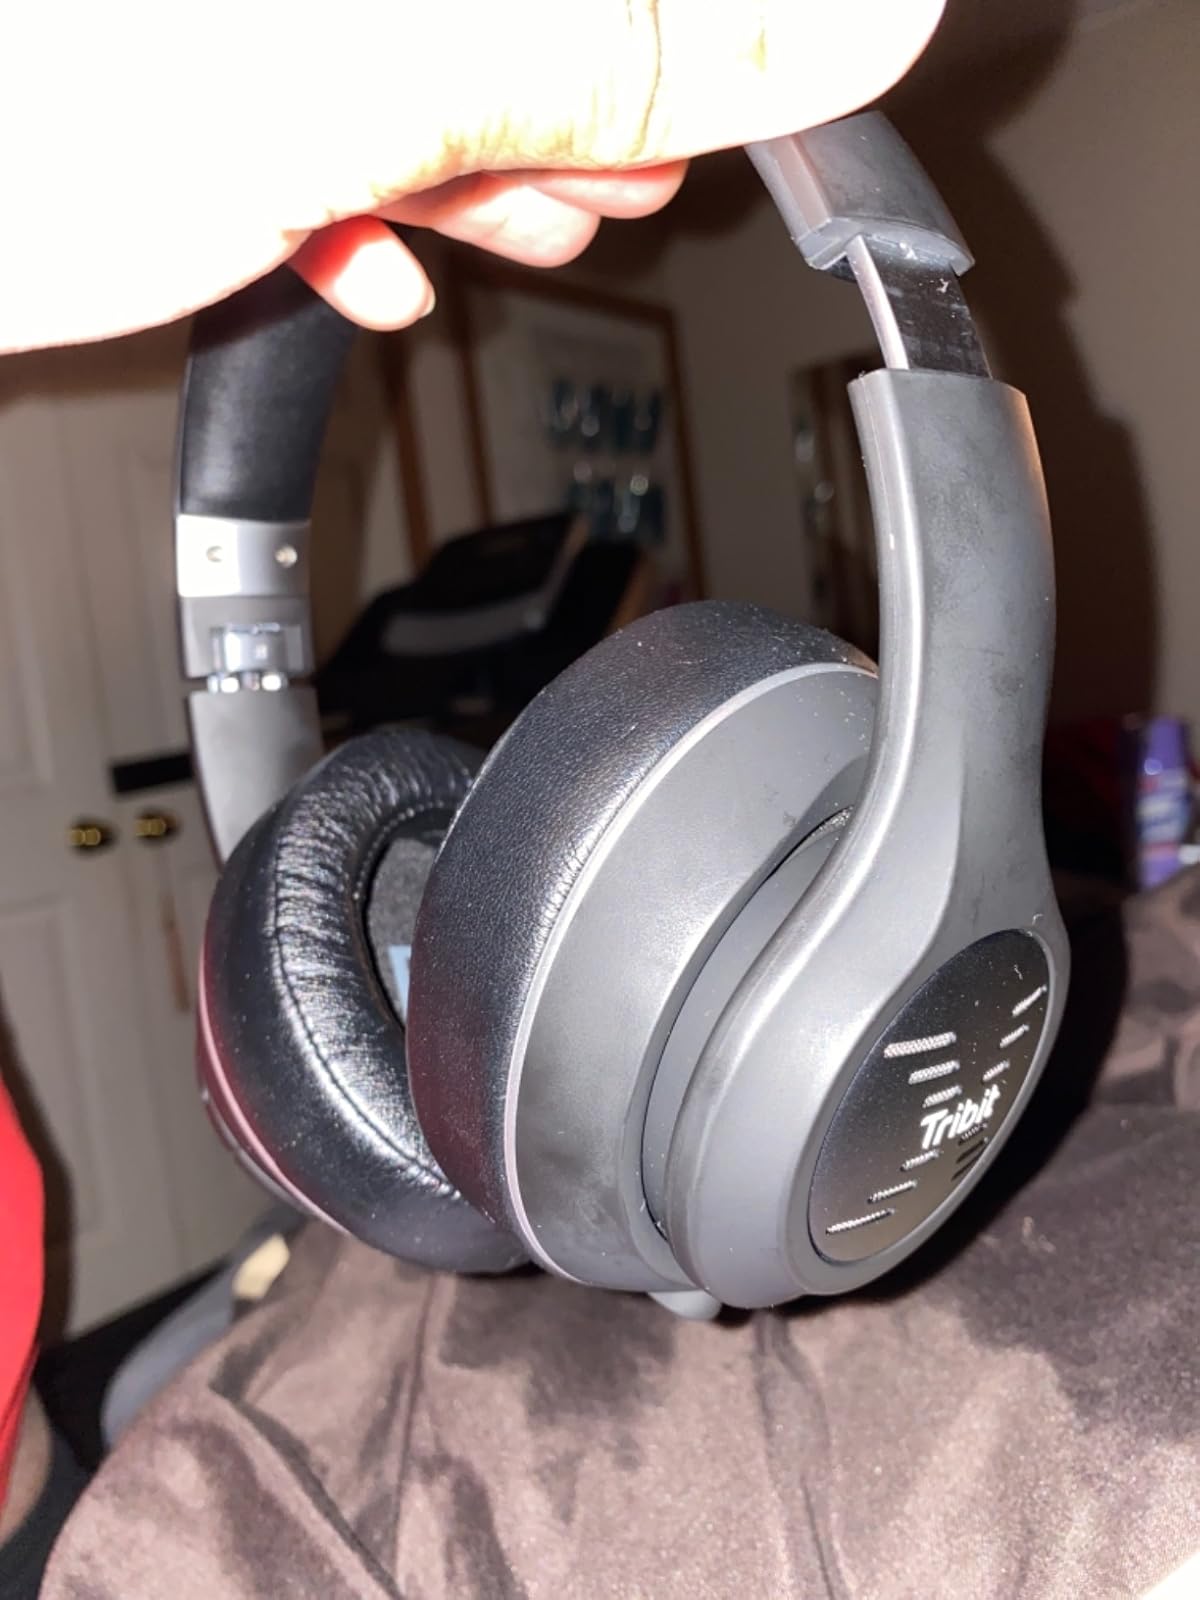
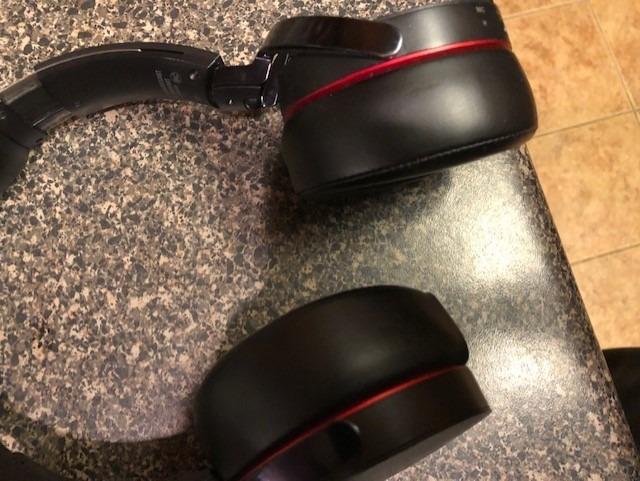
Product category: headphones
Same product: no